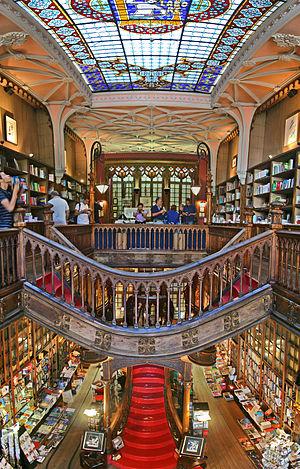
La librairie Lello, aussi connue sous le nom de Librairie Chardron ou Librairie Lello et Irmão, est une librairie située dans le centre historique de la ville de Porto au Portugal. Elle est située au 144 rue des Carmelitas, près de la Tour des Clercs, un clocher d'art baroque, construit par Nicolau Nasoni.
Un bâtiment au sens commun est une construction immobilière, réalisée par intervention humaine, destinée d'une part à servir d'abri, c'est-à-dire à protéger des intempéries des personnes, des biens et des activités, d'autre part à manifester leur permanence comme fonction sociale, politique ou culturelle. Un bâtiment est un ouvrage d'un seul tenant composé de corps de bâtiments couvrant des espaces habitables lorsqu'il est d'une taille importante. Le terme « édifice » désigne tout ce qui est édifié : un ensemble architectural ou industriel, un ou plusieurs bâtiments jointifs ou non ayant la même destination, une construction bâtie pour aménagement d'un terrain, un signal monumental.